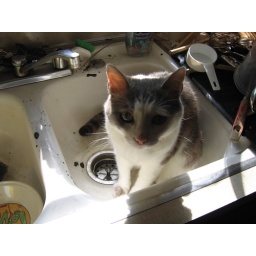
cat in the sink